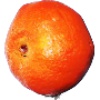
Label: clementine